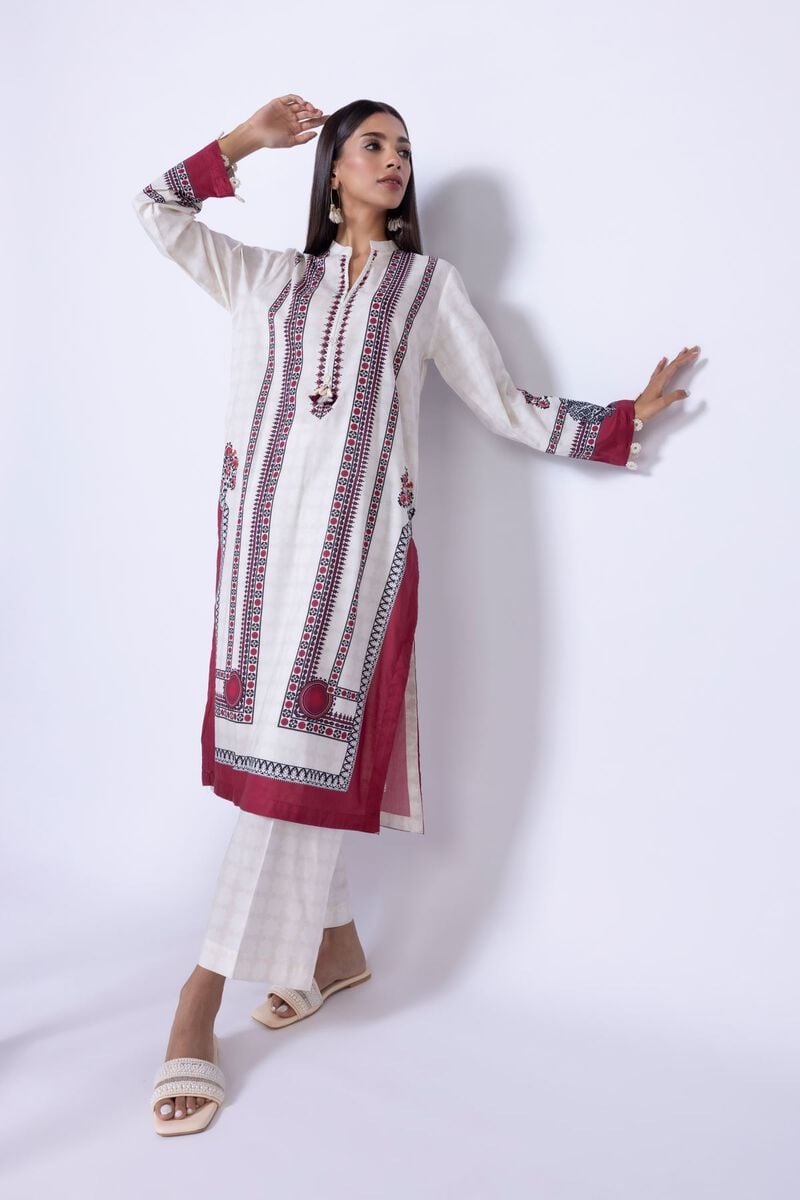
ivory kurta pants